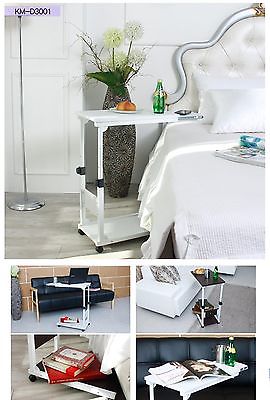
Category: table